Emily de Vialar

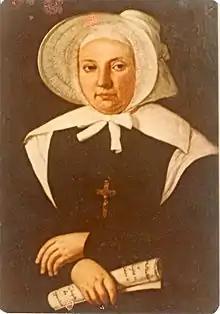
Emily de Vialar

Emily de Vialar or Émilie de Vialar (1797–1856) was a French nun who founded the missionary congregation of the Sisters of St. Joseph of the Apparition. She is venerated as a saint by the Catholic Church.